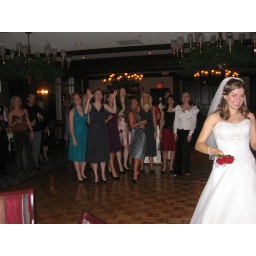
the girl in the striped dress caught it